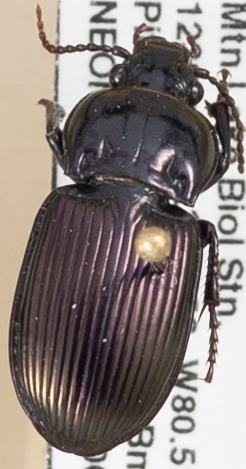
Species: Myas cyanescens
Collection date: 2019-06-18
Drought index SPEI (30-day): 0.36
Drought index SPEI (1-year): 2.09
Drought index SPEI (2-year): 2.09